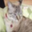
Label: cat